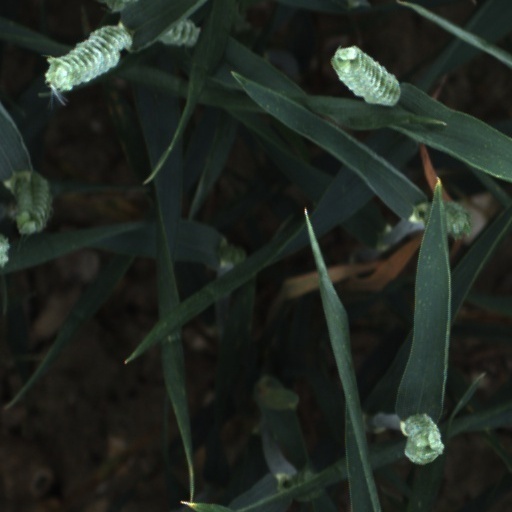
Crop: wheat